Spruce Grove-Sturgeon-St. Albert

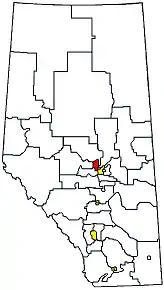
2004 boundaries

Spruce Grove-Sturgeon-St. Albert was a provincial electoral district in Alberta, Canada, mandated to return a single member to the Legislative Assembly of Alberta using the first-past-the-post method of voting from 1993 to 2012.